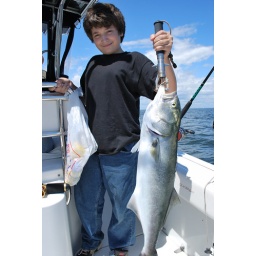
The smallest on the boat caught the biggest fish of the day..all by himself!